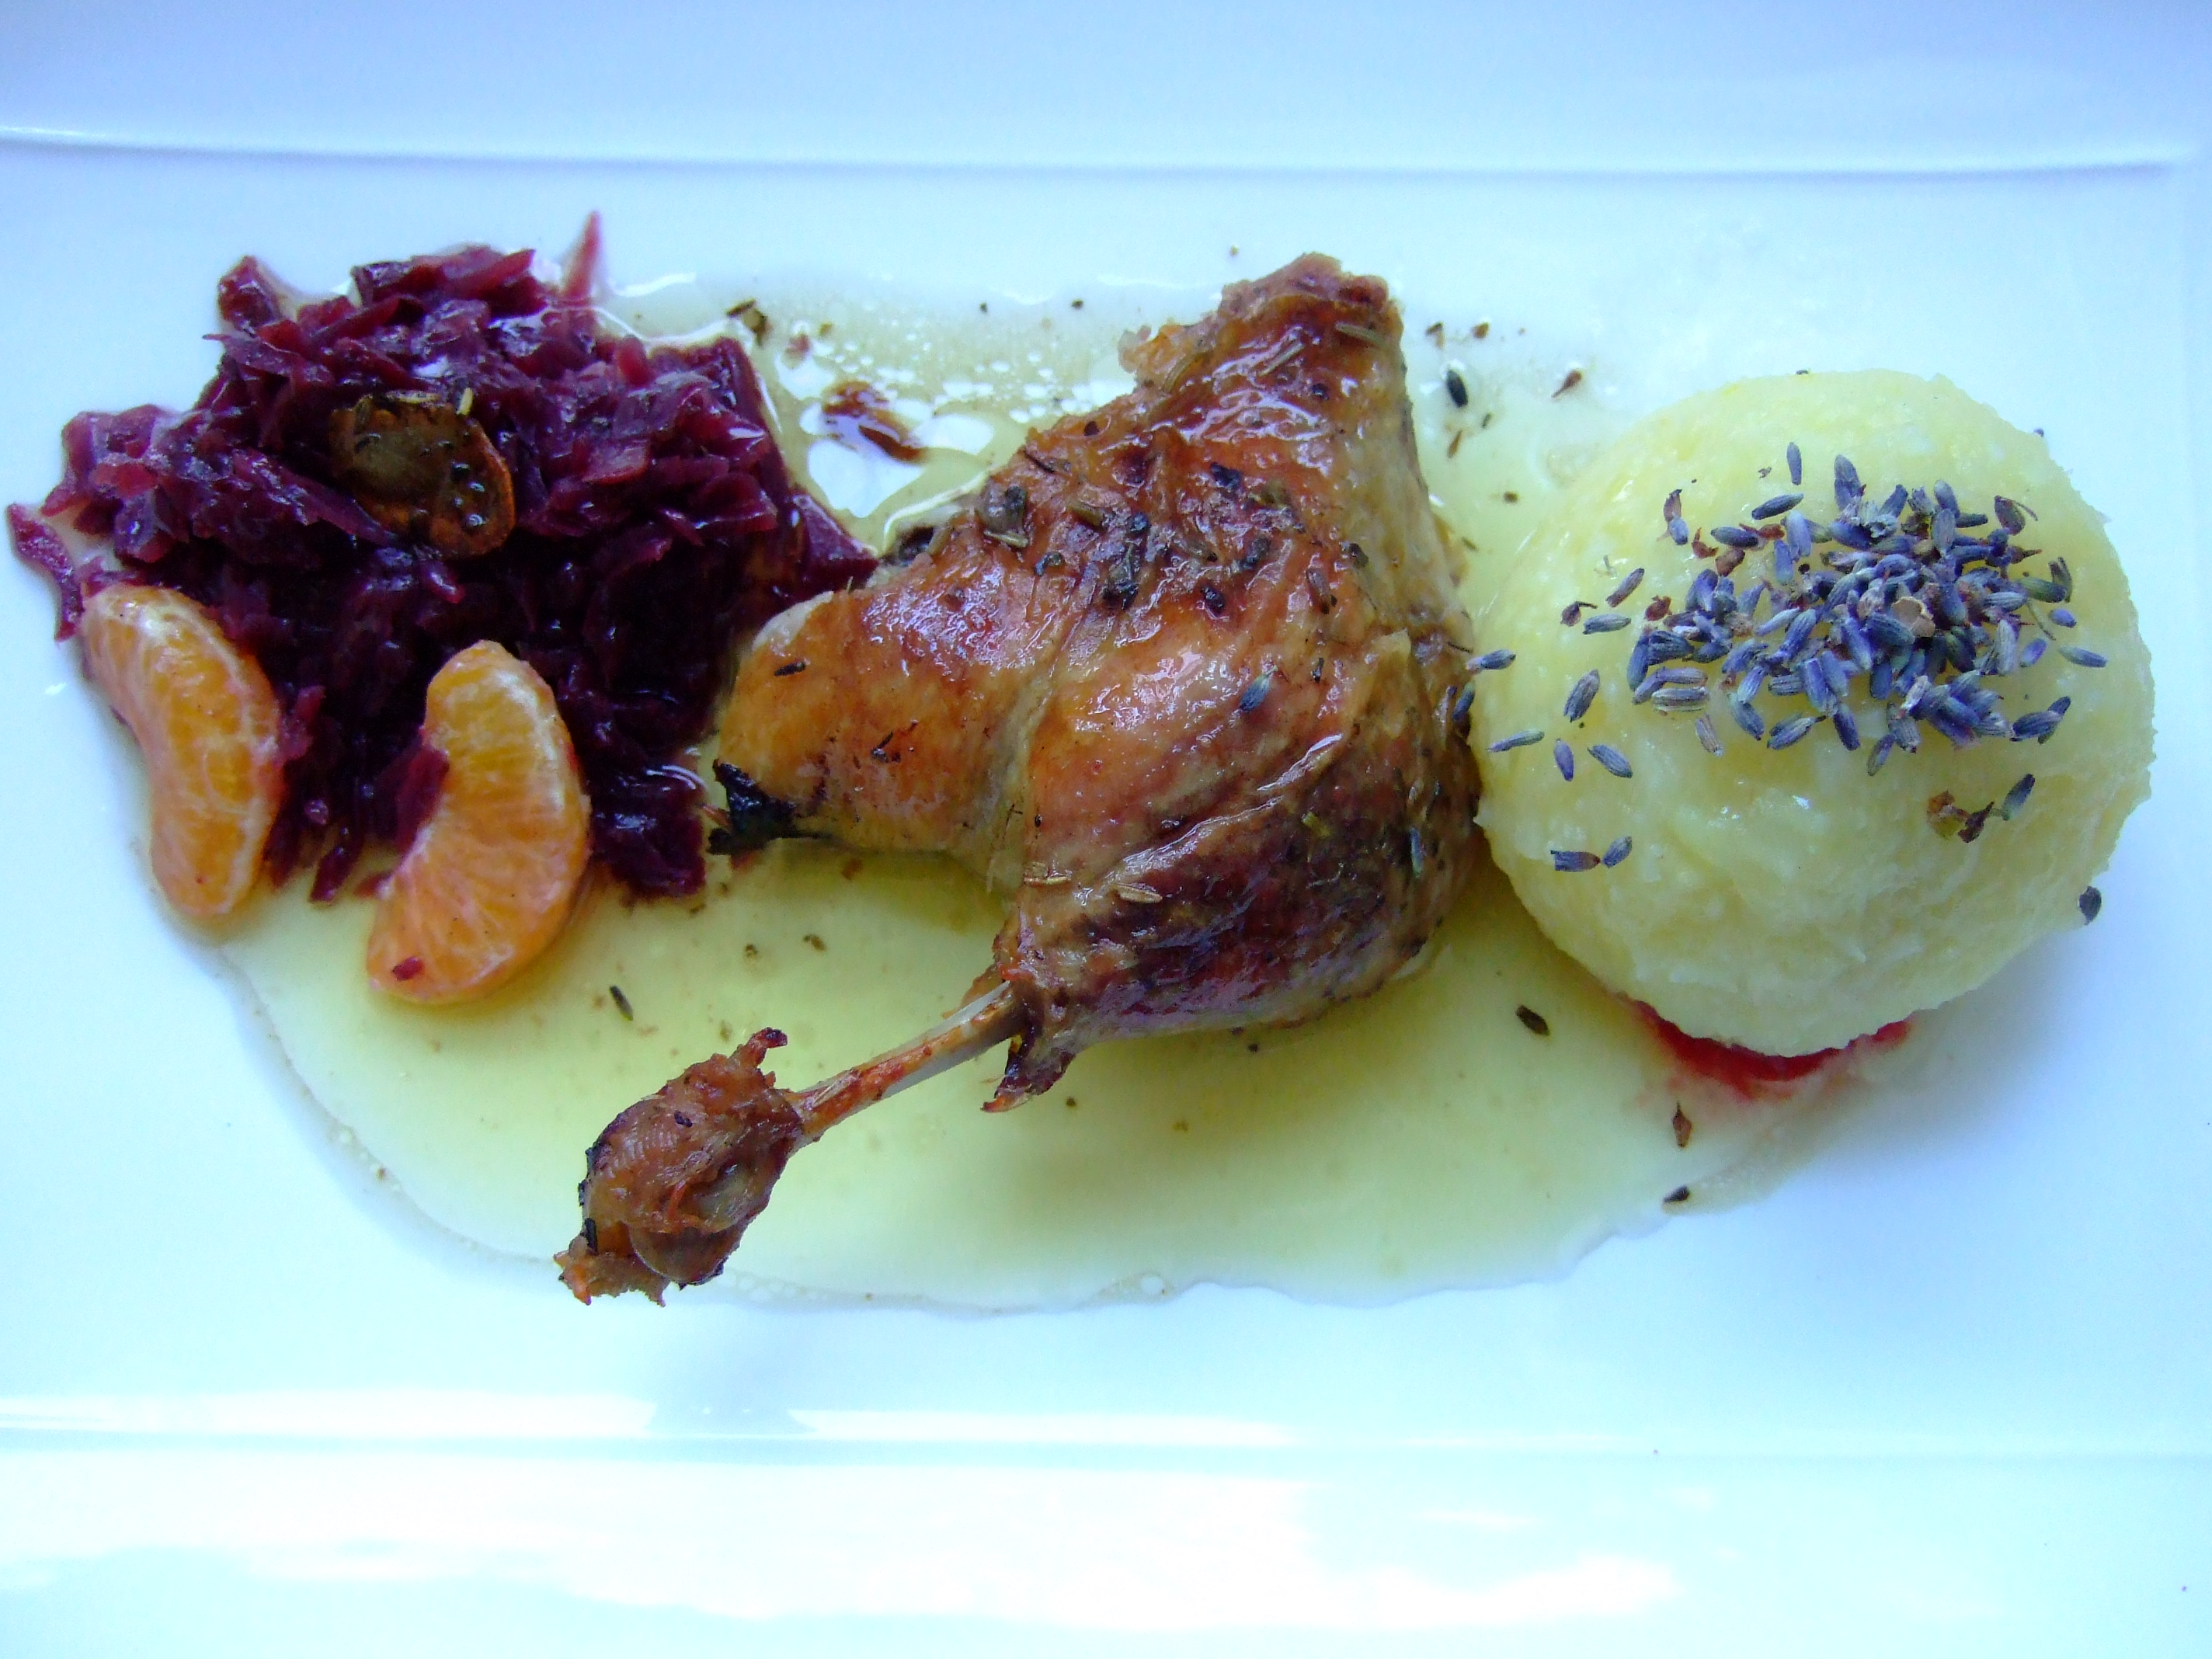
food, cooking, duck, dish, cuisine, animal source foods, recipe, fried food